Andrew Ellis (surgeon)

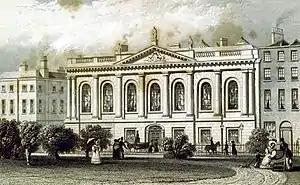
"The College of Surgeons, Dublin". 1837.

Andrew Ellis (1792 – 6 May 1867) was the president of the Royal College of Surgeons in Ireland (RCSI) in 1849.